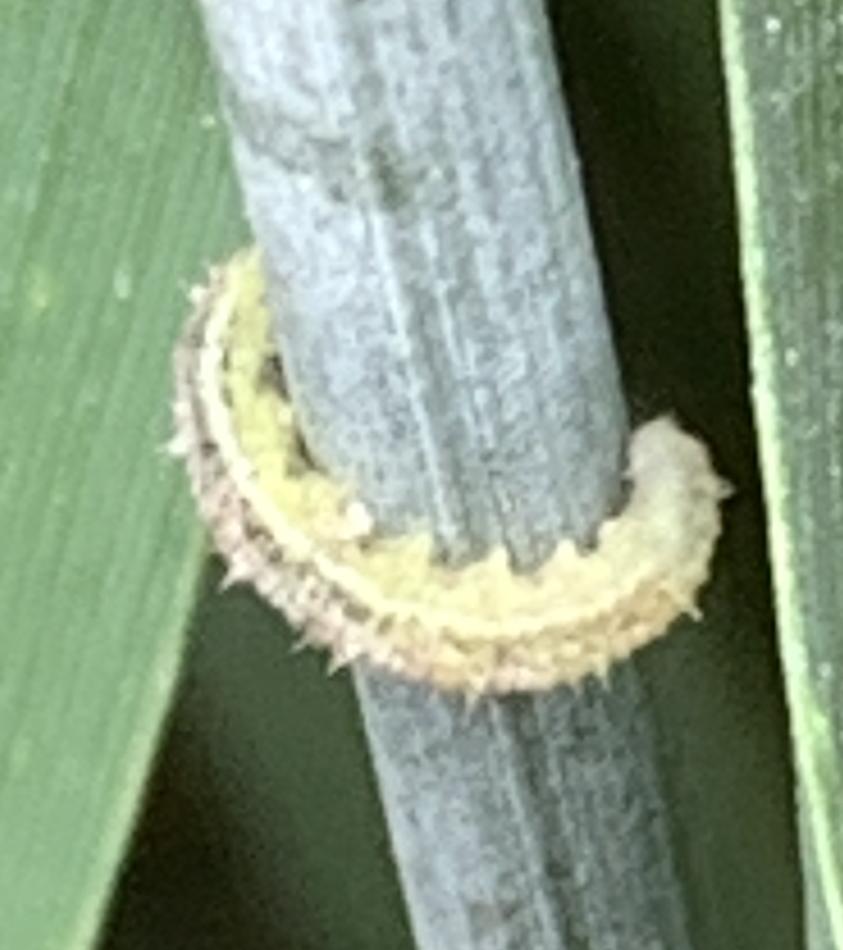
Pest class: predators